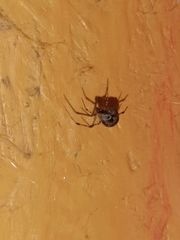
Species: Parasteatoda_tepidariorum